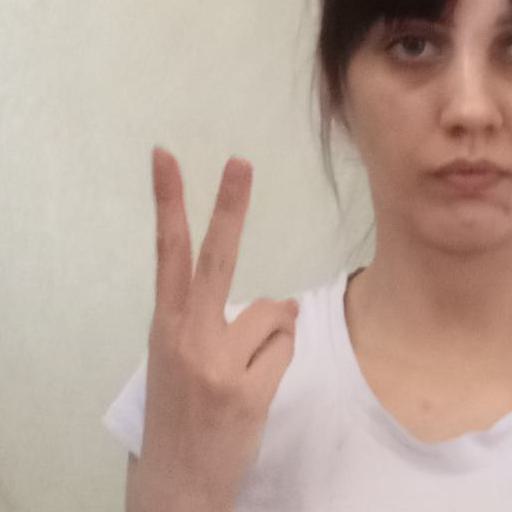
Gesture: peace_inverted